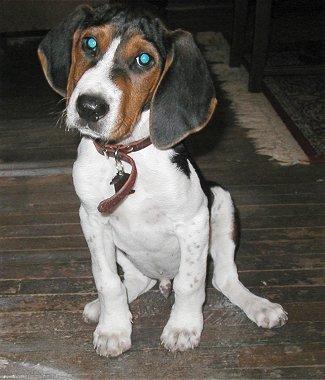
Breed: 216-n000063-Walker_hound